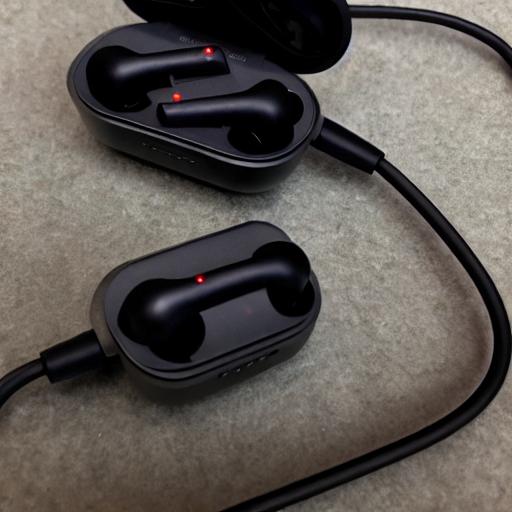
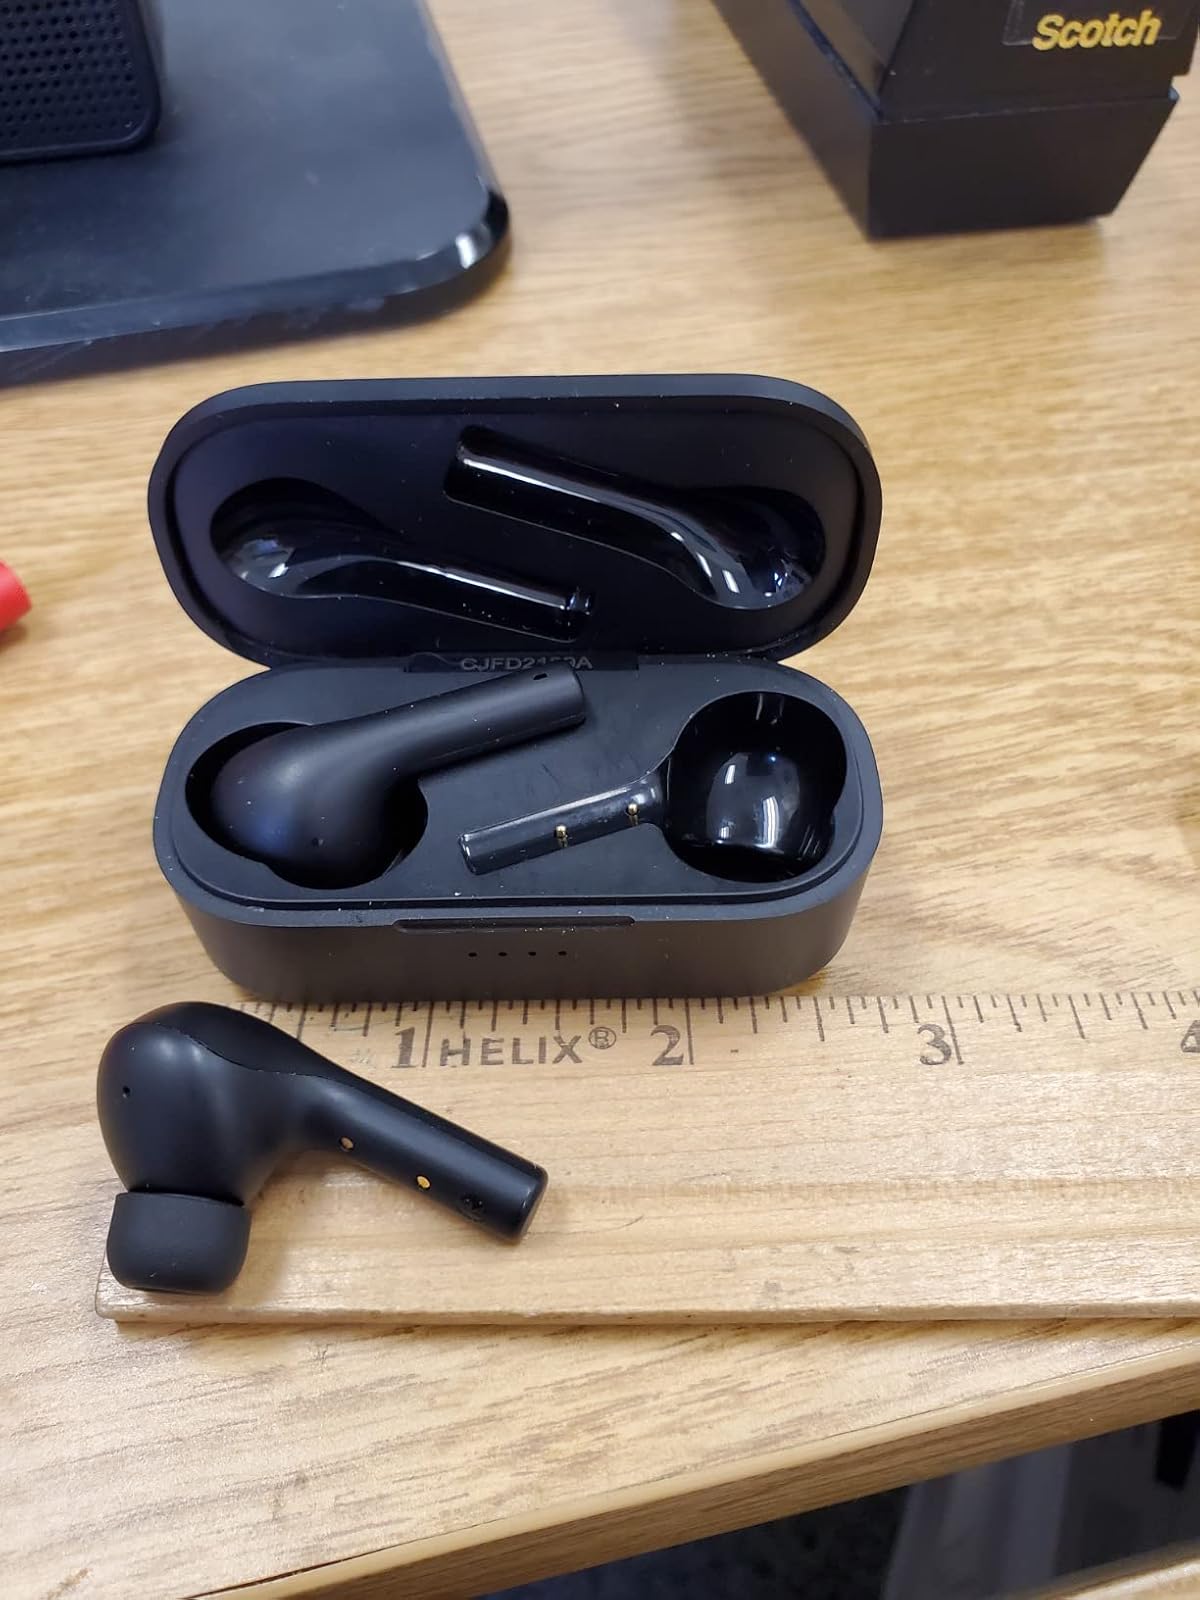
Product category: earbuds
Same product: no